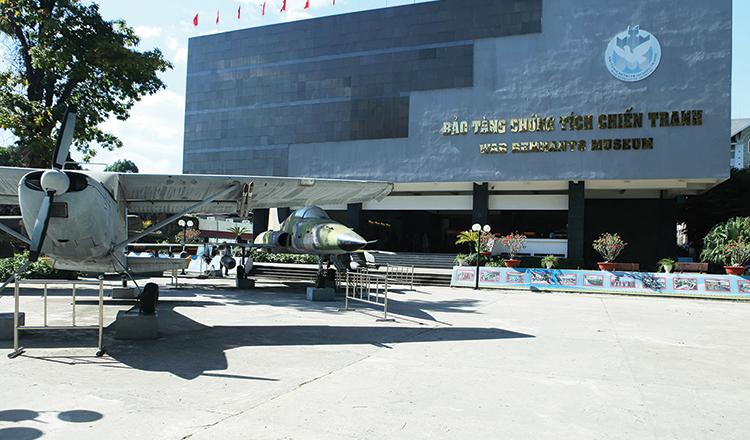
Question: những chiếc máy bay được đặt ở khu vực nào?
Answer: những chiếc máy bay được đặt trong khu vực của một viện bảo tàng